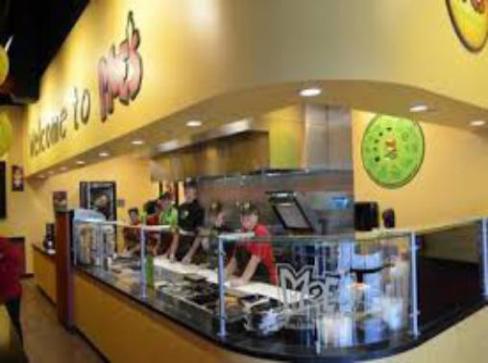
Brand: moe's southwest grill
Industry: Food